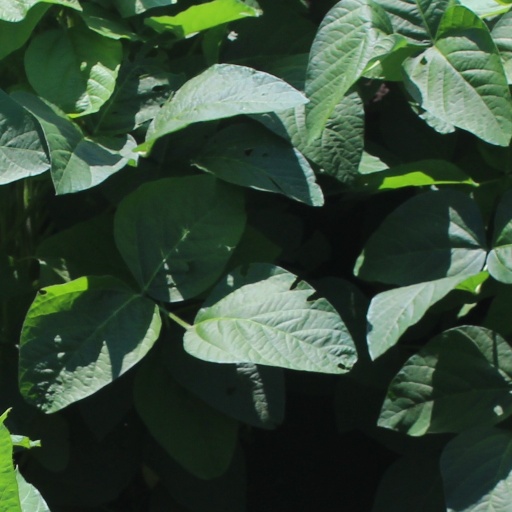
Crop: soybean